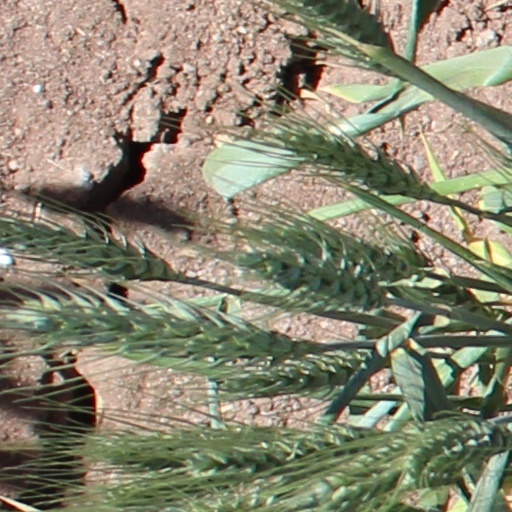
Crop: wheat